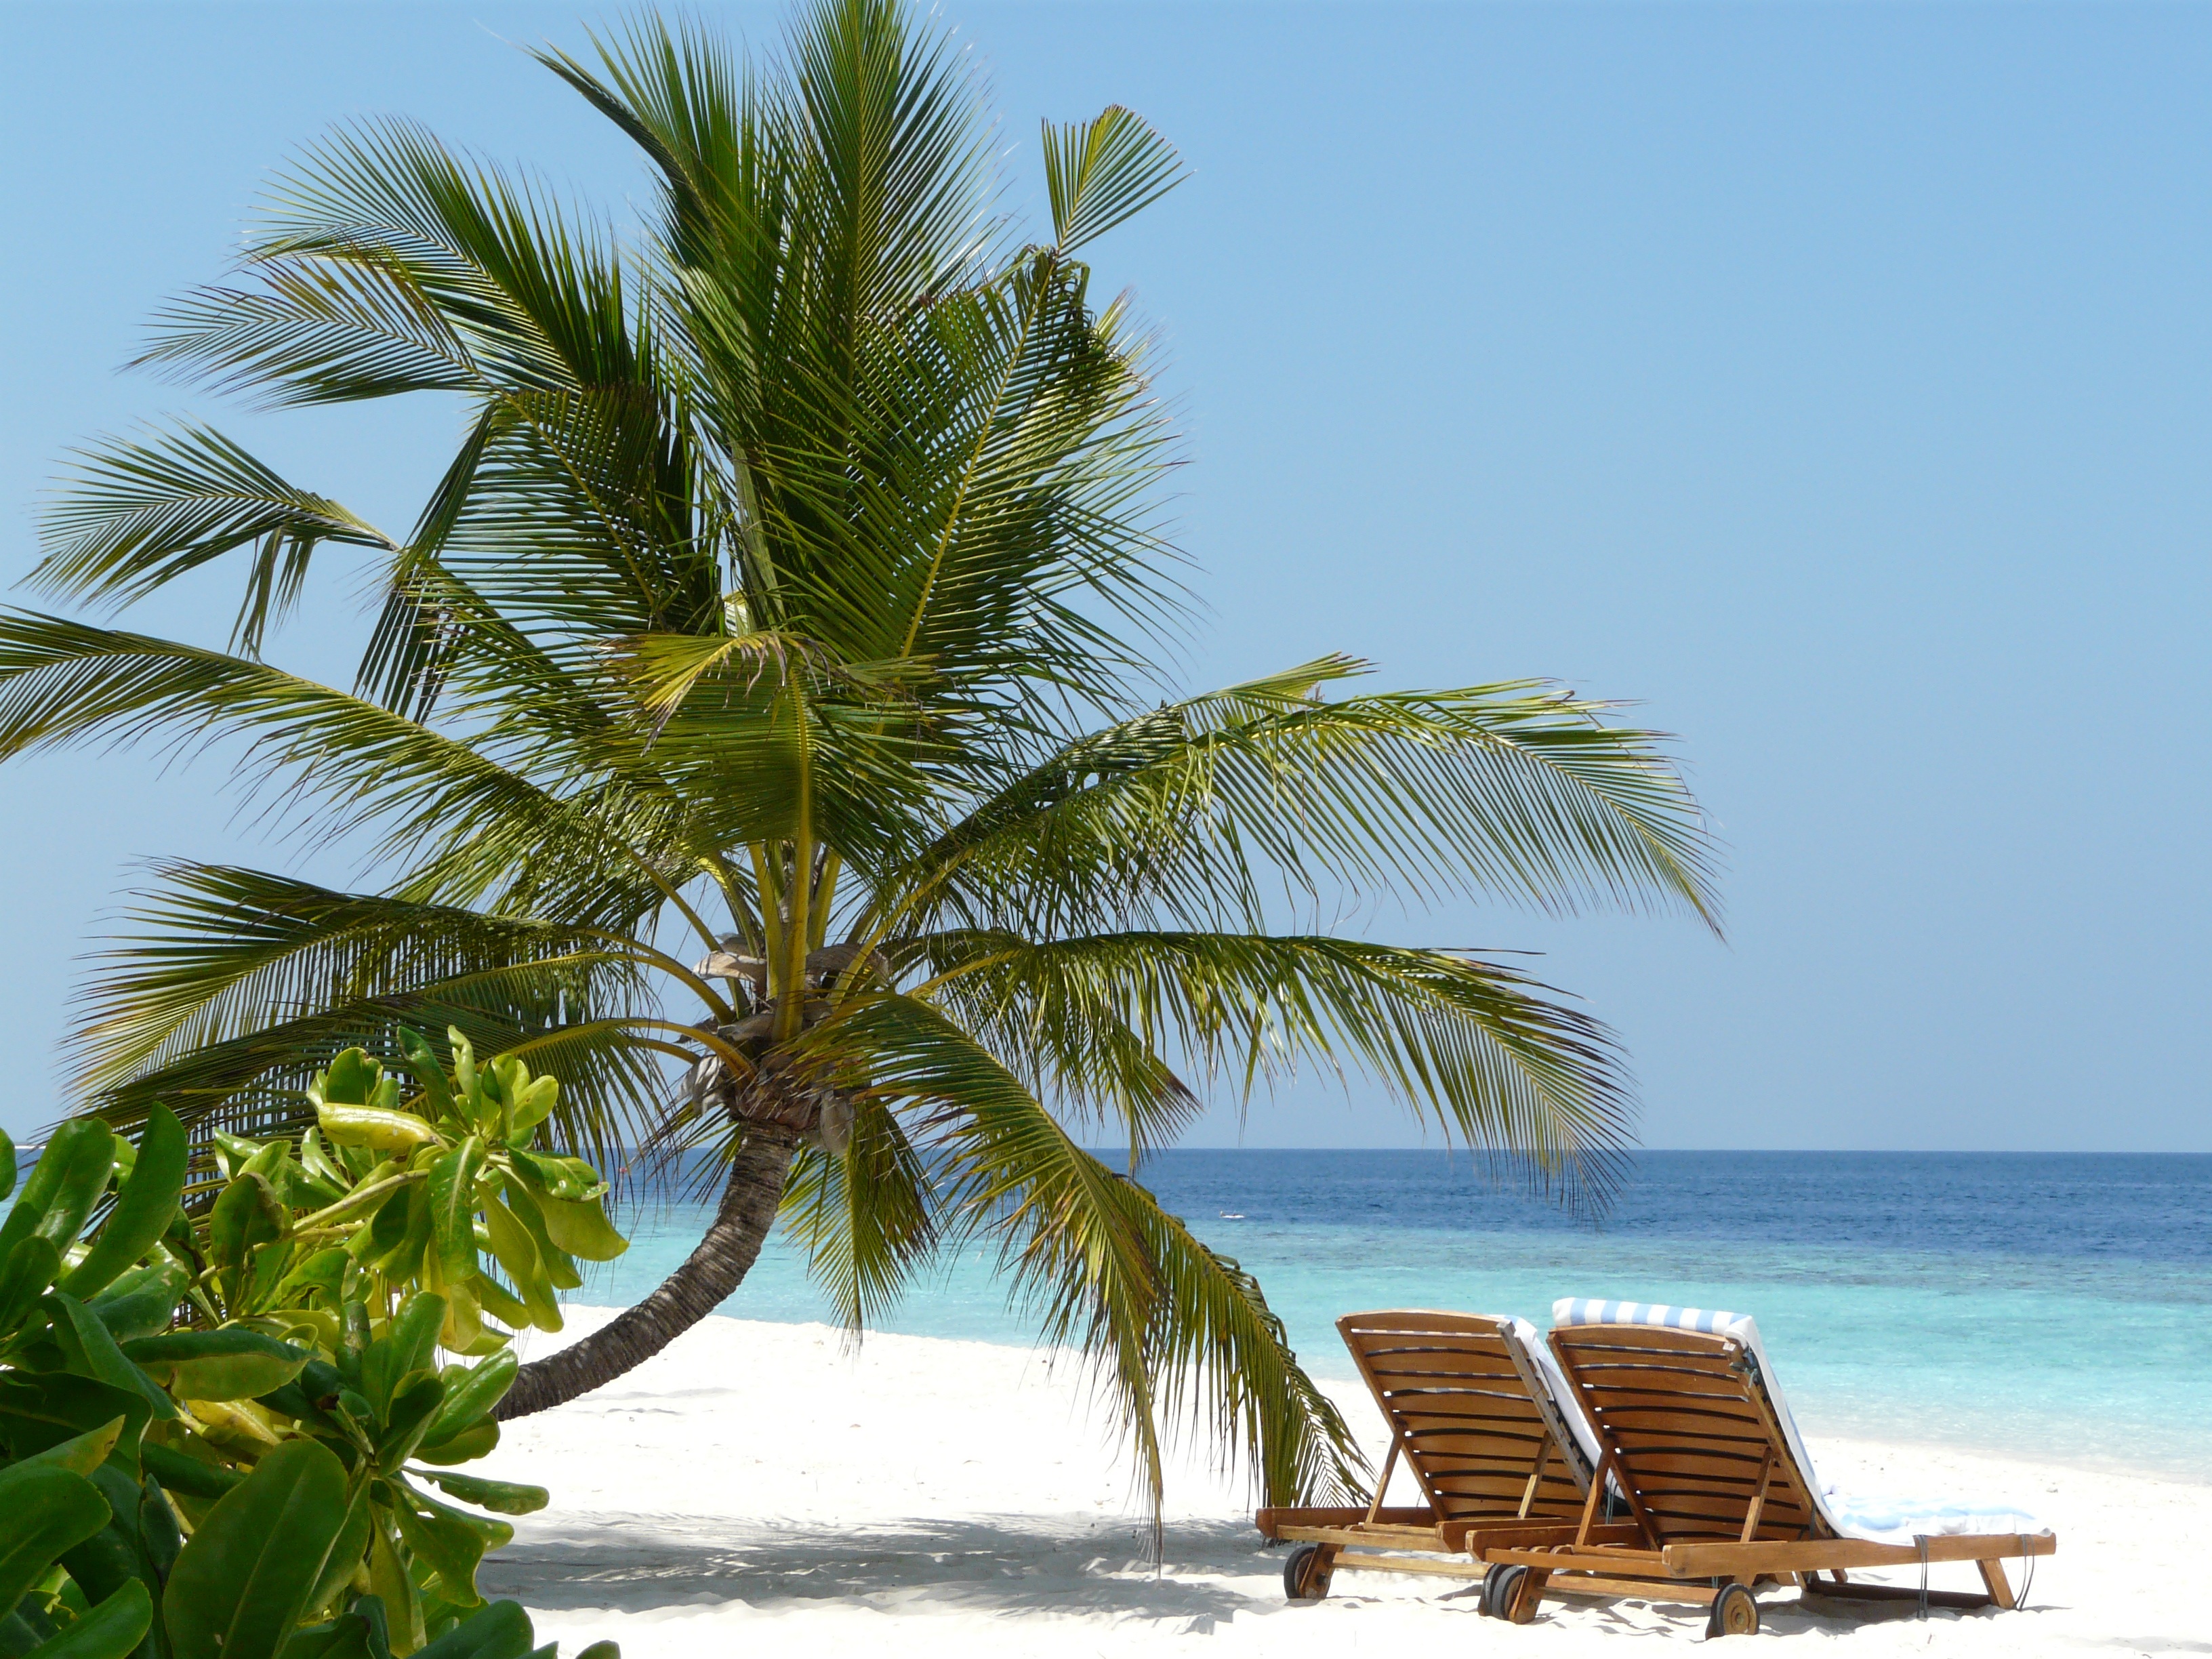
beach, sea, coast, tree, nature, plant, summer, vacation, travel, palm, produce, holiday, island, relaxation, holidays, caribbean, tropics, togetherness, date palm, woody plant, arecales, palm family, borassus flabellifer